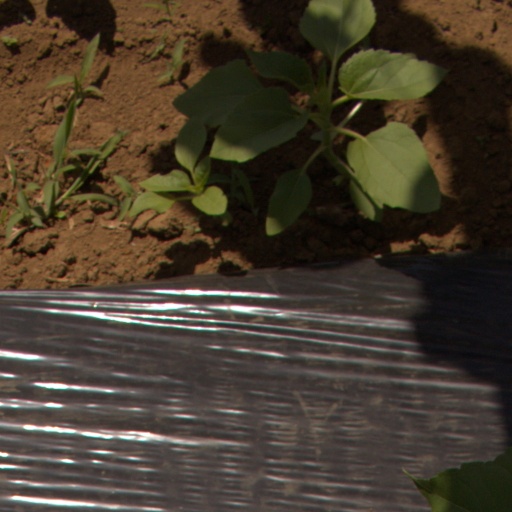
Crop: Jerusalem artichoke